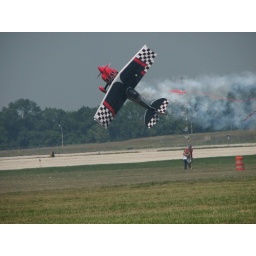
A split second after flying through the ribbon about 20 feet above the ground at 150+ MPH!2007 Dayton Airshow